Los Angeles Memorial Coliseum

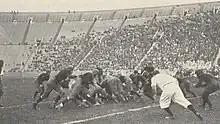
The inaugural game at the Coliseum between Pomona and USC

On October 6, 1923, Pomona and USC played in the inaugural game at the Coliseum, with the Trojans prevailing 23–7. Situated just across the street from Exposition Park, USC agreed to play all its home games at the Coliseum, a circumstance that contributed to the decision to build the arena.